Husharu

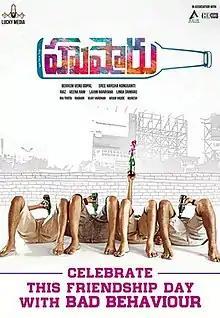
Film poster

Hushaaru is a 2018 Indian Telugu-language coming of age buddy comedy film written and directed by Sree Harsha Konuganti. It stars Tejus Kancherla, Tej Kurapati, Dinesh Tej, Abhinav Medishetti, Rahul Ramakrishna, Daksha Nagarkar, Priya Vadlamani, Hemal Ingle and Ramya Pasupuleti.